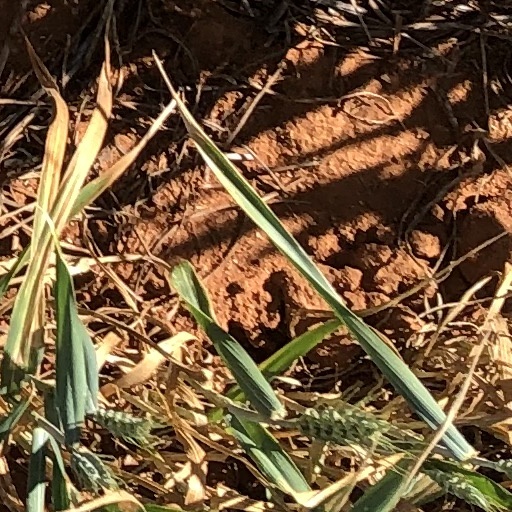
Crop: wheat